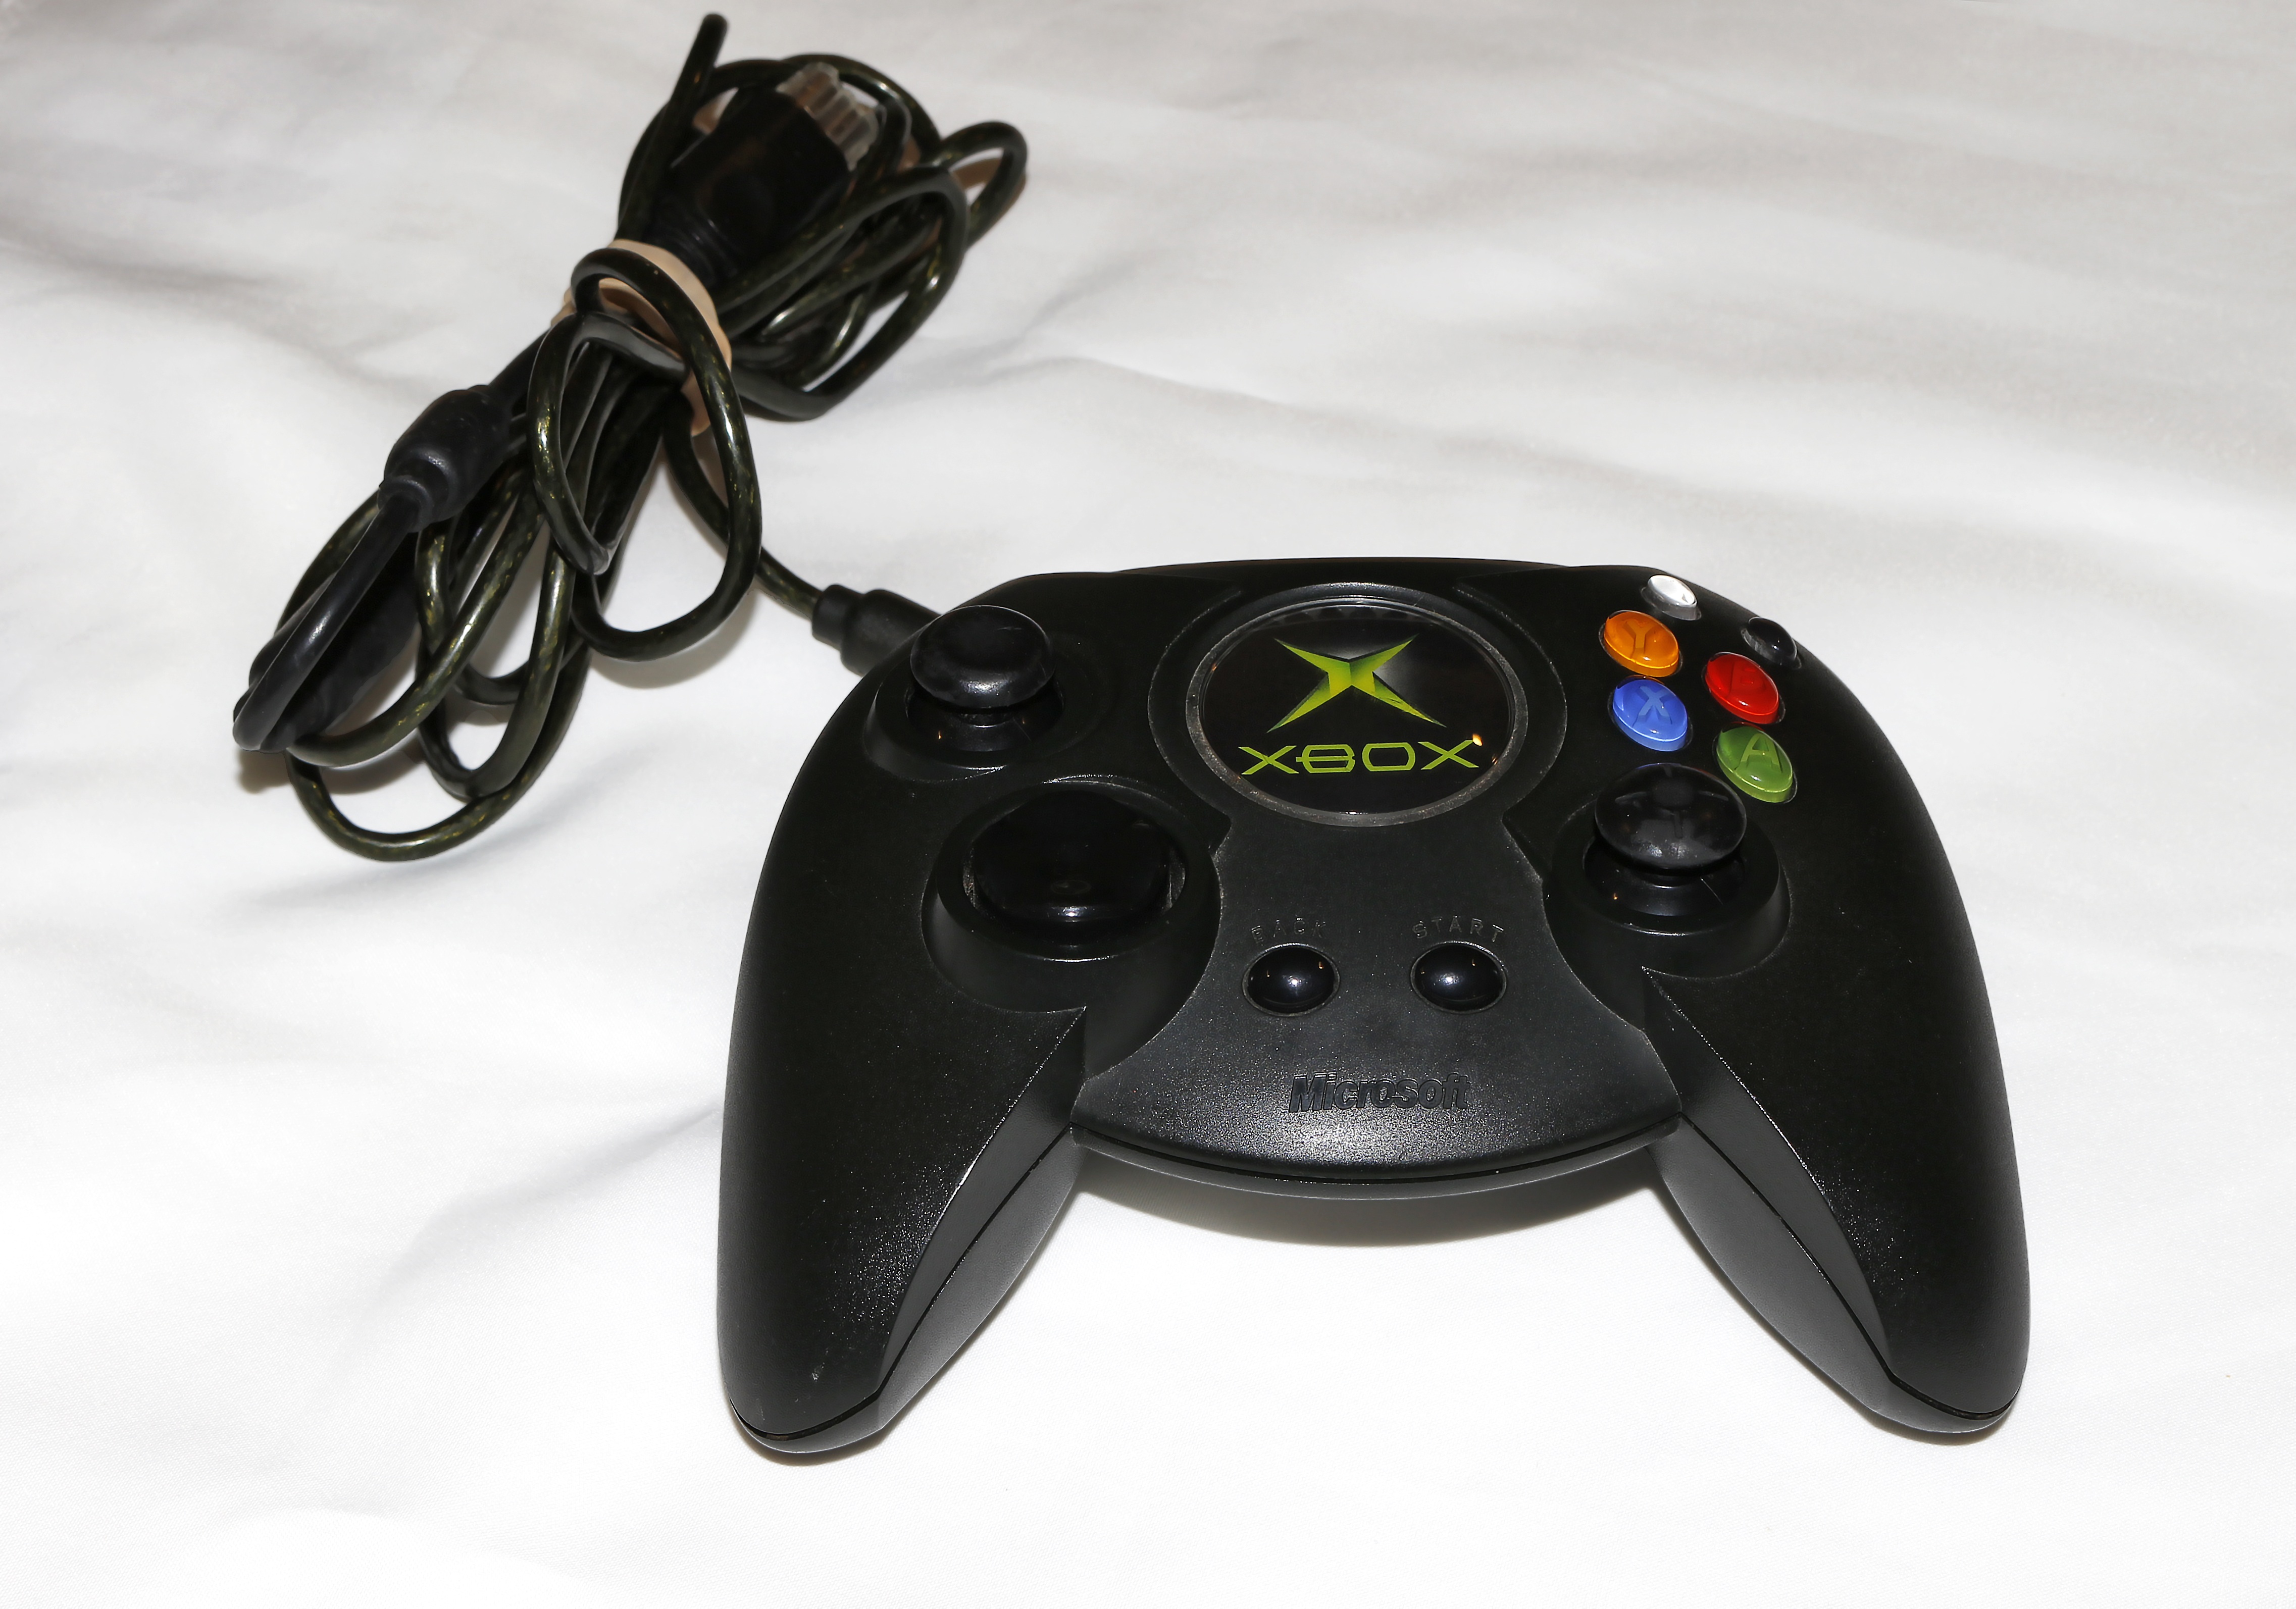
technology, game, joystick, video game, gadget, remote control, entertainment, xbox, game controller, electronic device, playstation accessory, playstation 3 accessory, xbox accessory, all xbox accessory